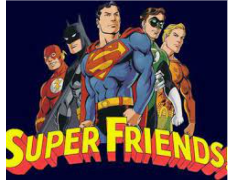
Portrait style: Cartoon Portrait